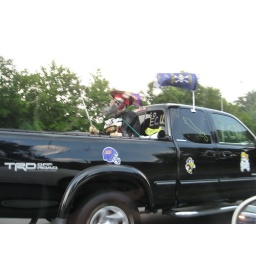
Skully in the back of a truck on the way out of Charlotte. He had blinking red eyes and everything!